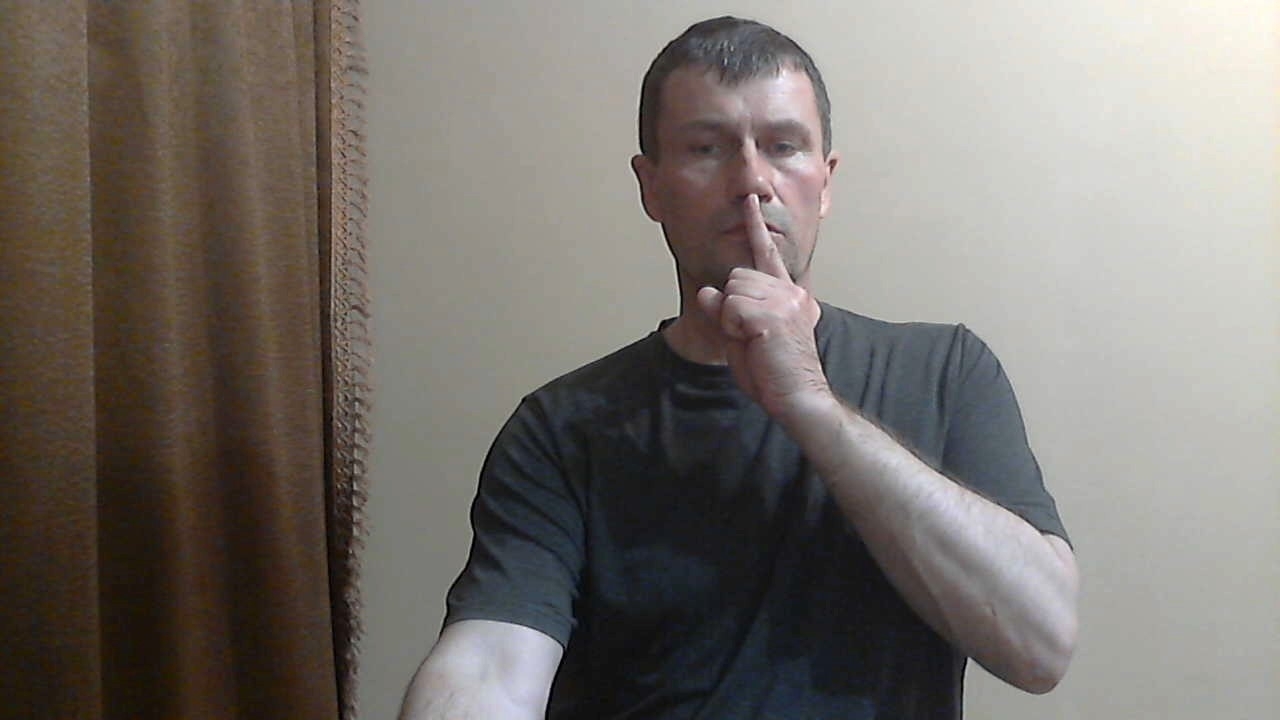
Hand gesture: mute